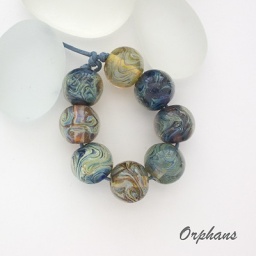
Eight orphan beads, in different base glass colours, all decorated with the same encased stringer.